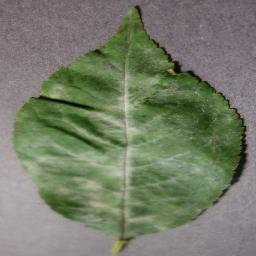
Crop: cherry
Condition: (including_sour)_powdery_mildew